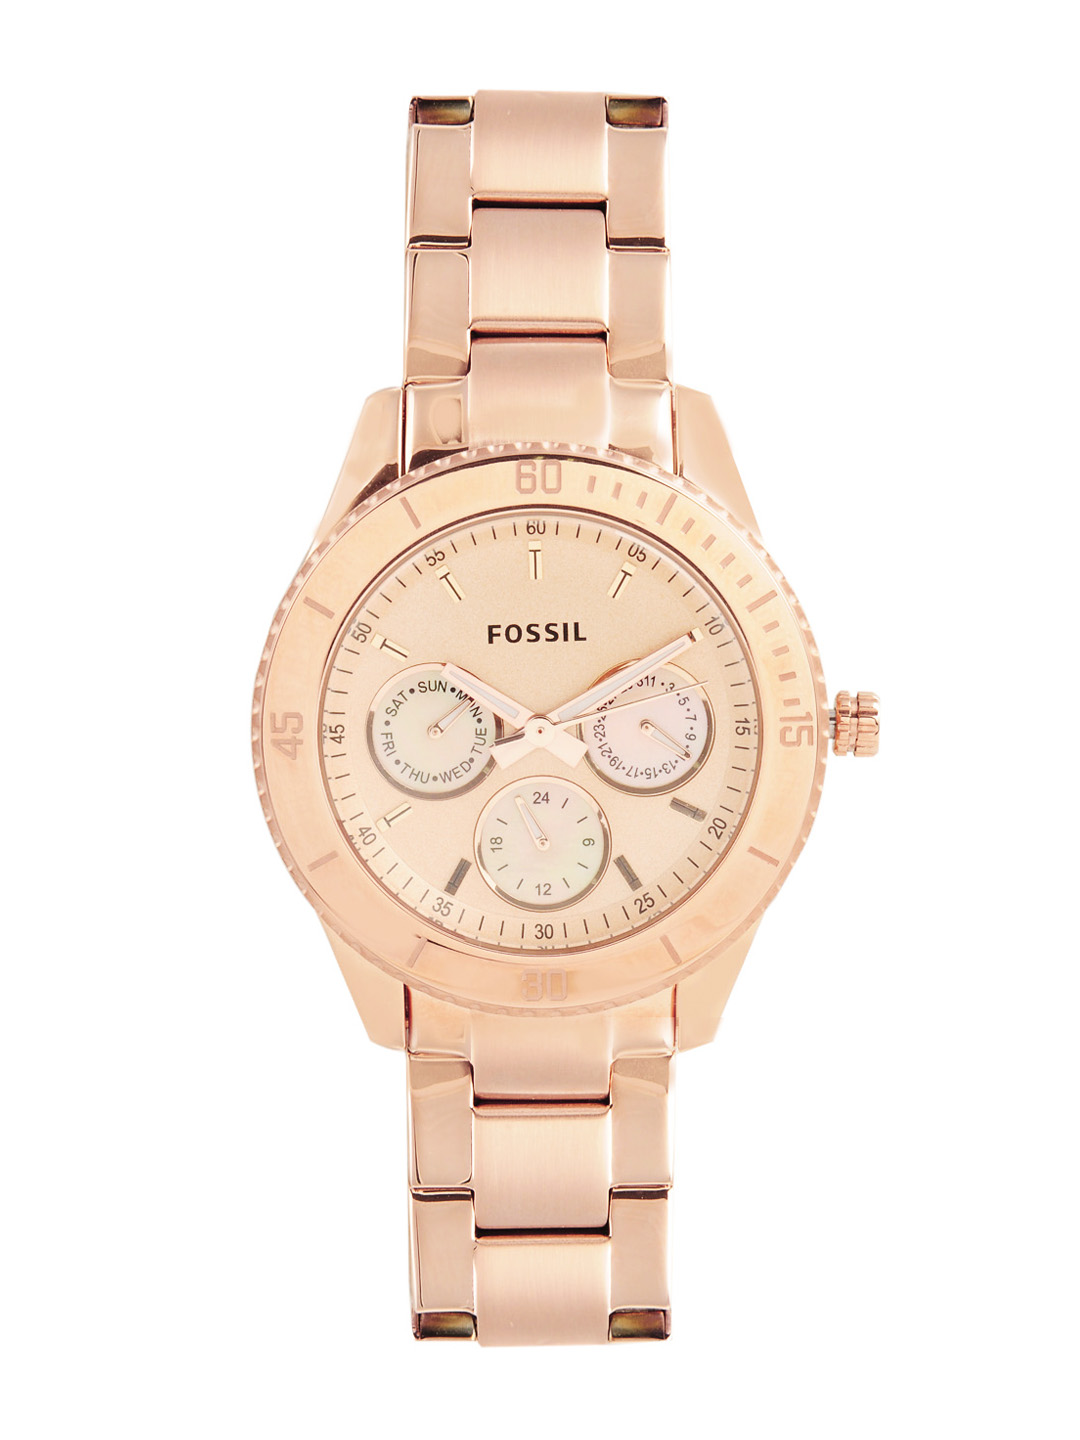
Fossil Men Bronze-Toned Dial Chronograph Watch FS4714
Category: Accessories / Watches / Watches
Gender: Men
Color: Bronze
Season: Winter 2016
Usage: Casual